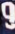
Number: 9